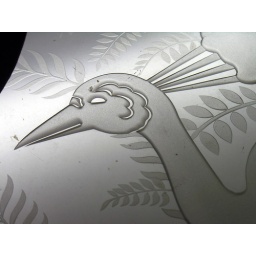
Peacock etched into glass top of rare French table in palace of maharajah in Jaipur.